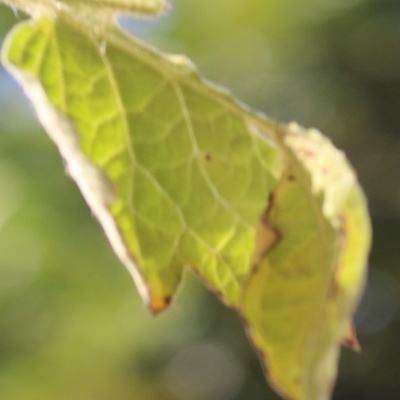
Crop: Tomato
Condition: leaf blight